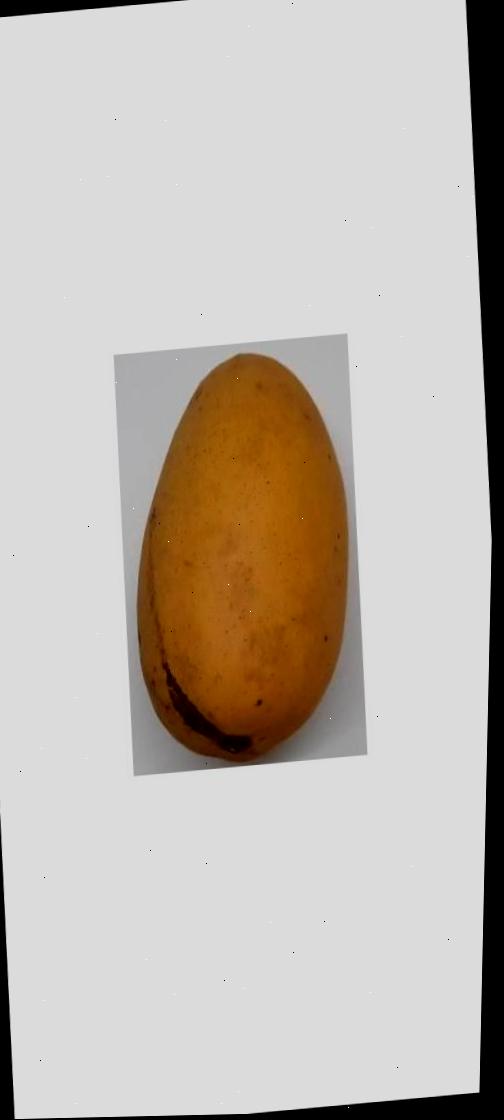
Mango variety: Katimon